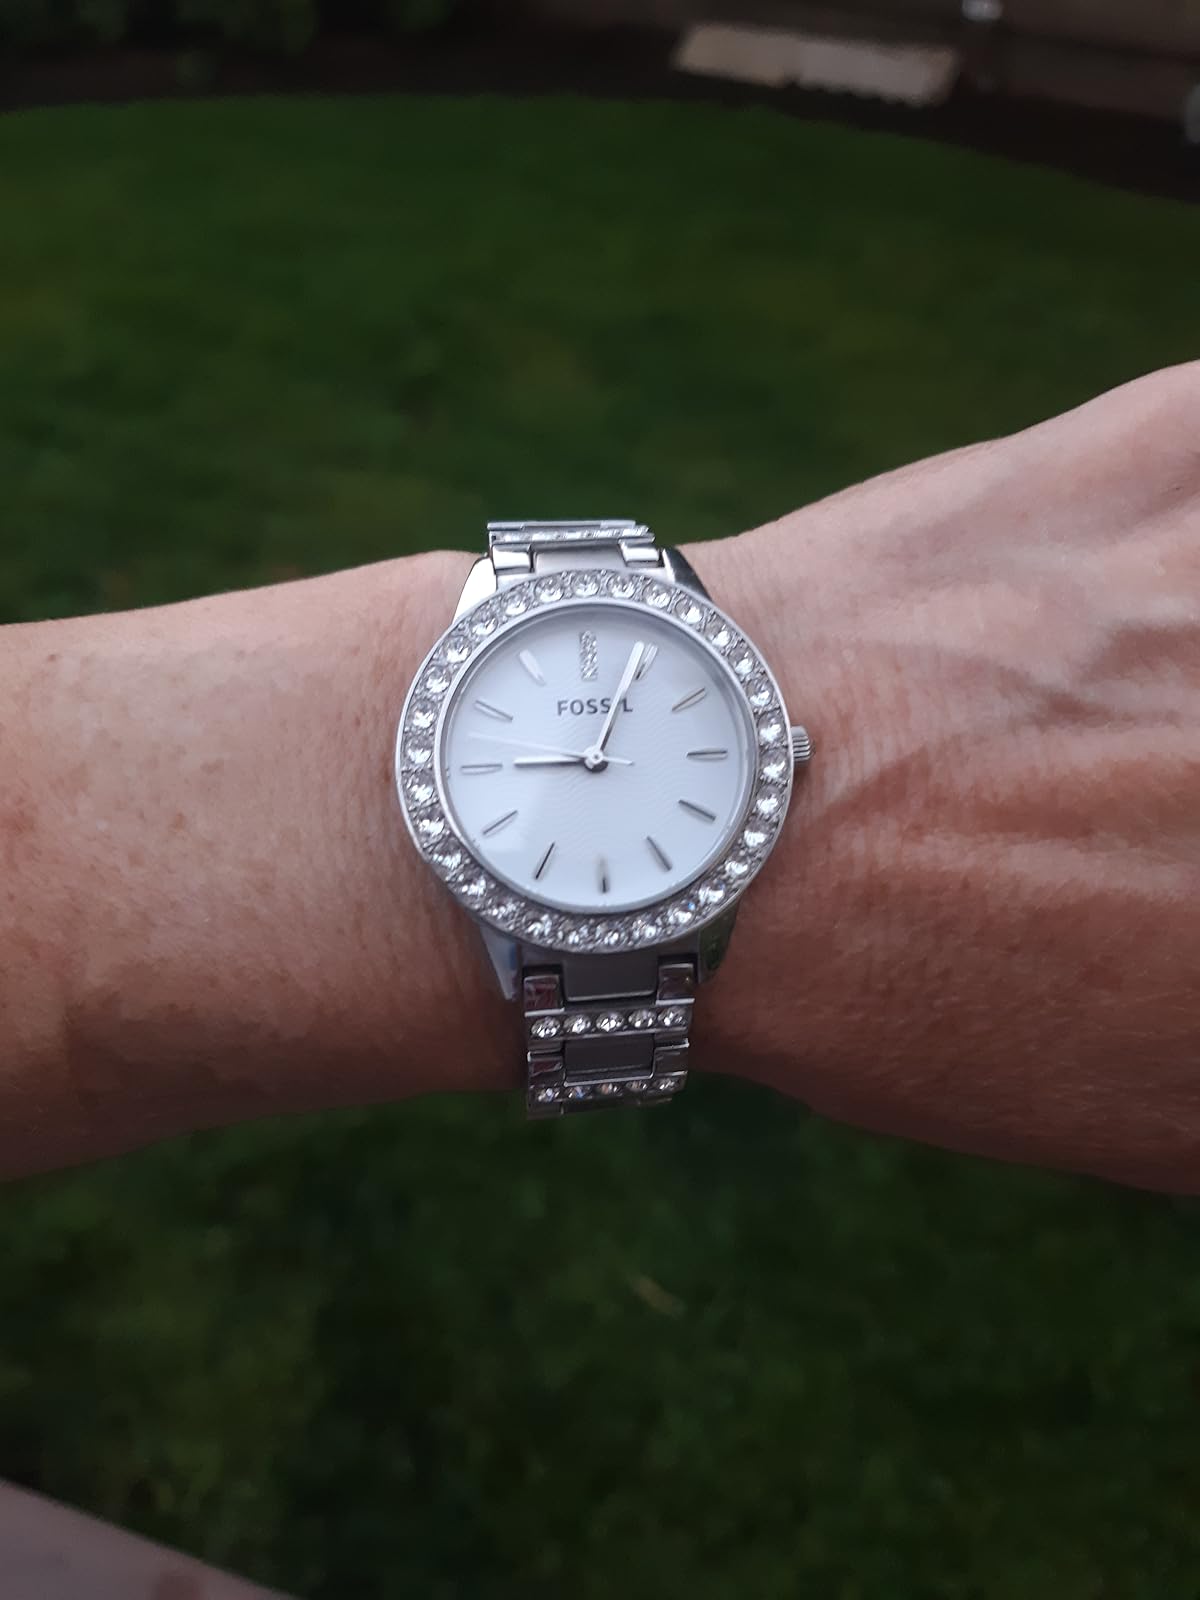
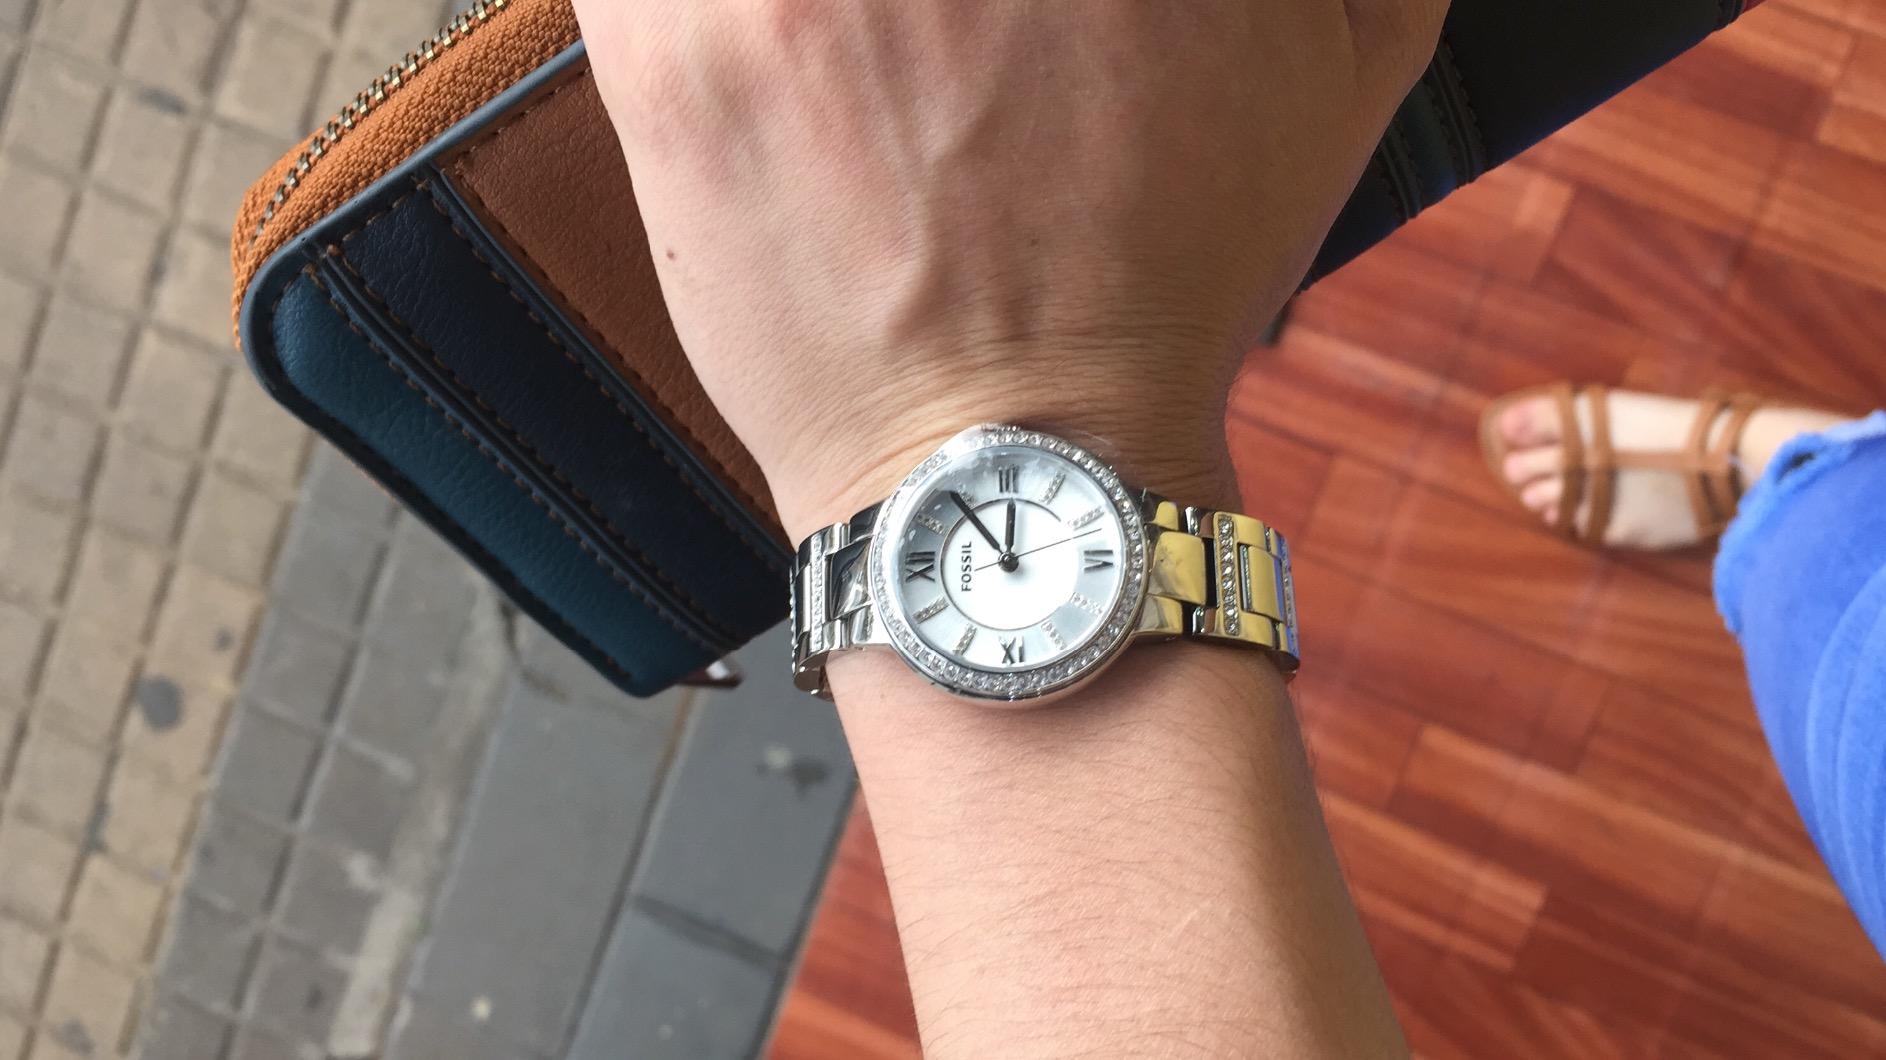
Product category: accessories_watch
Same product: no